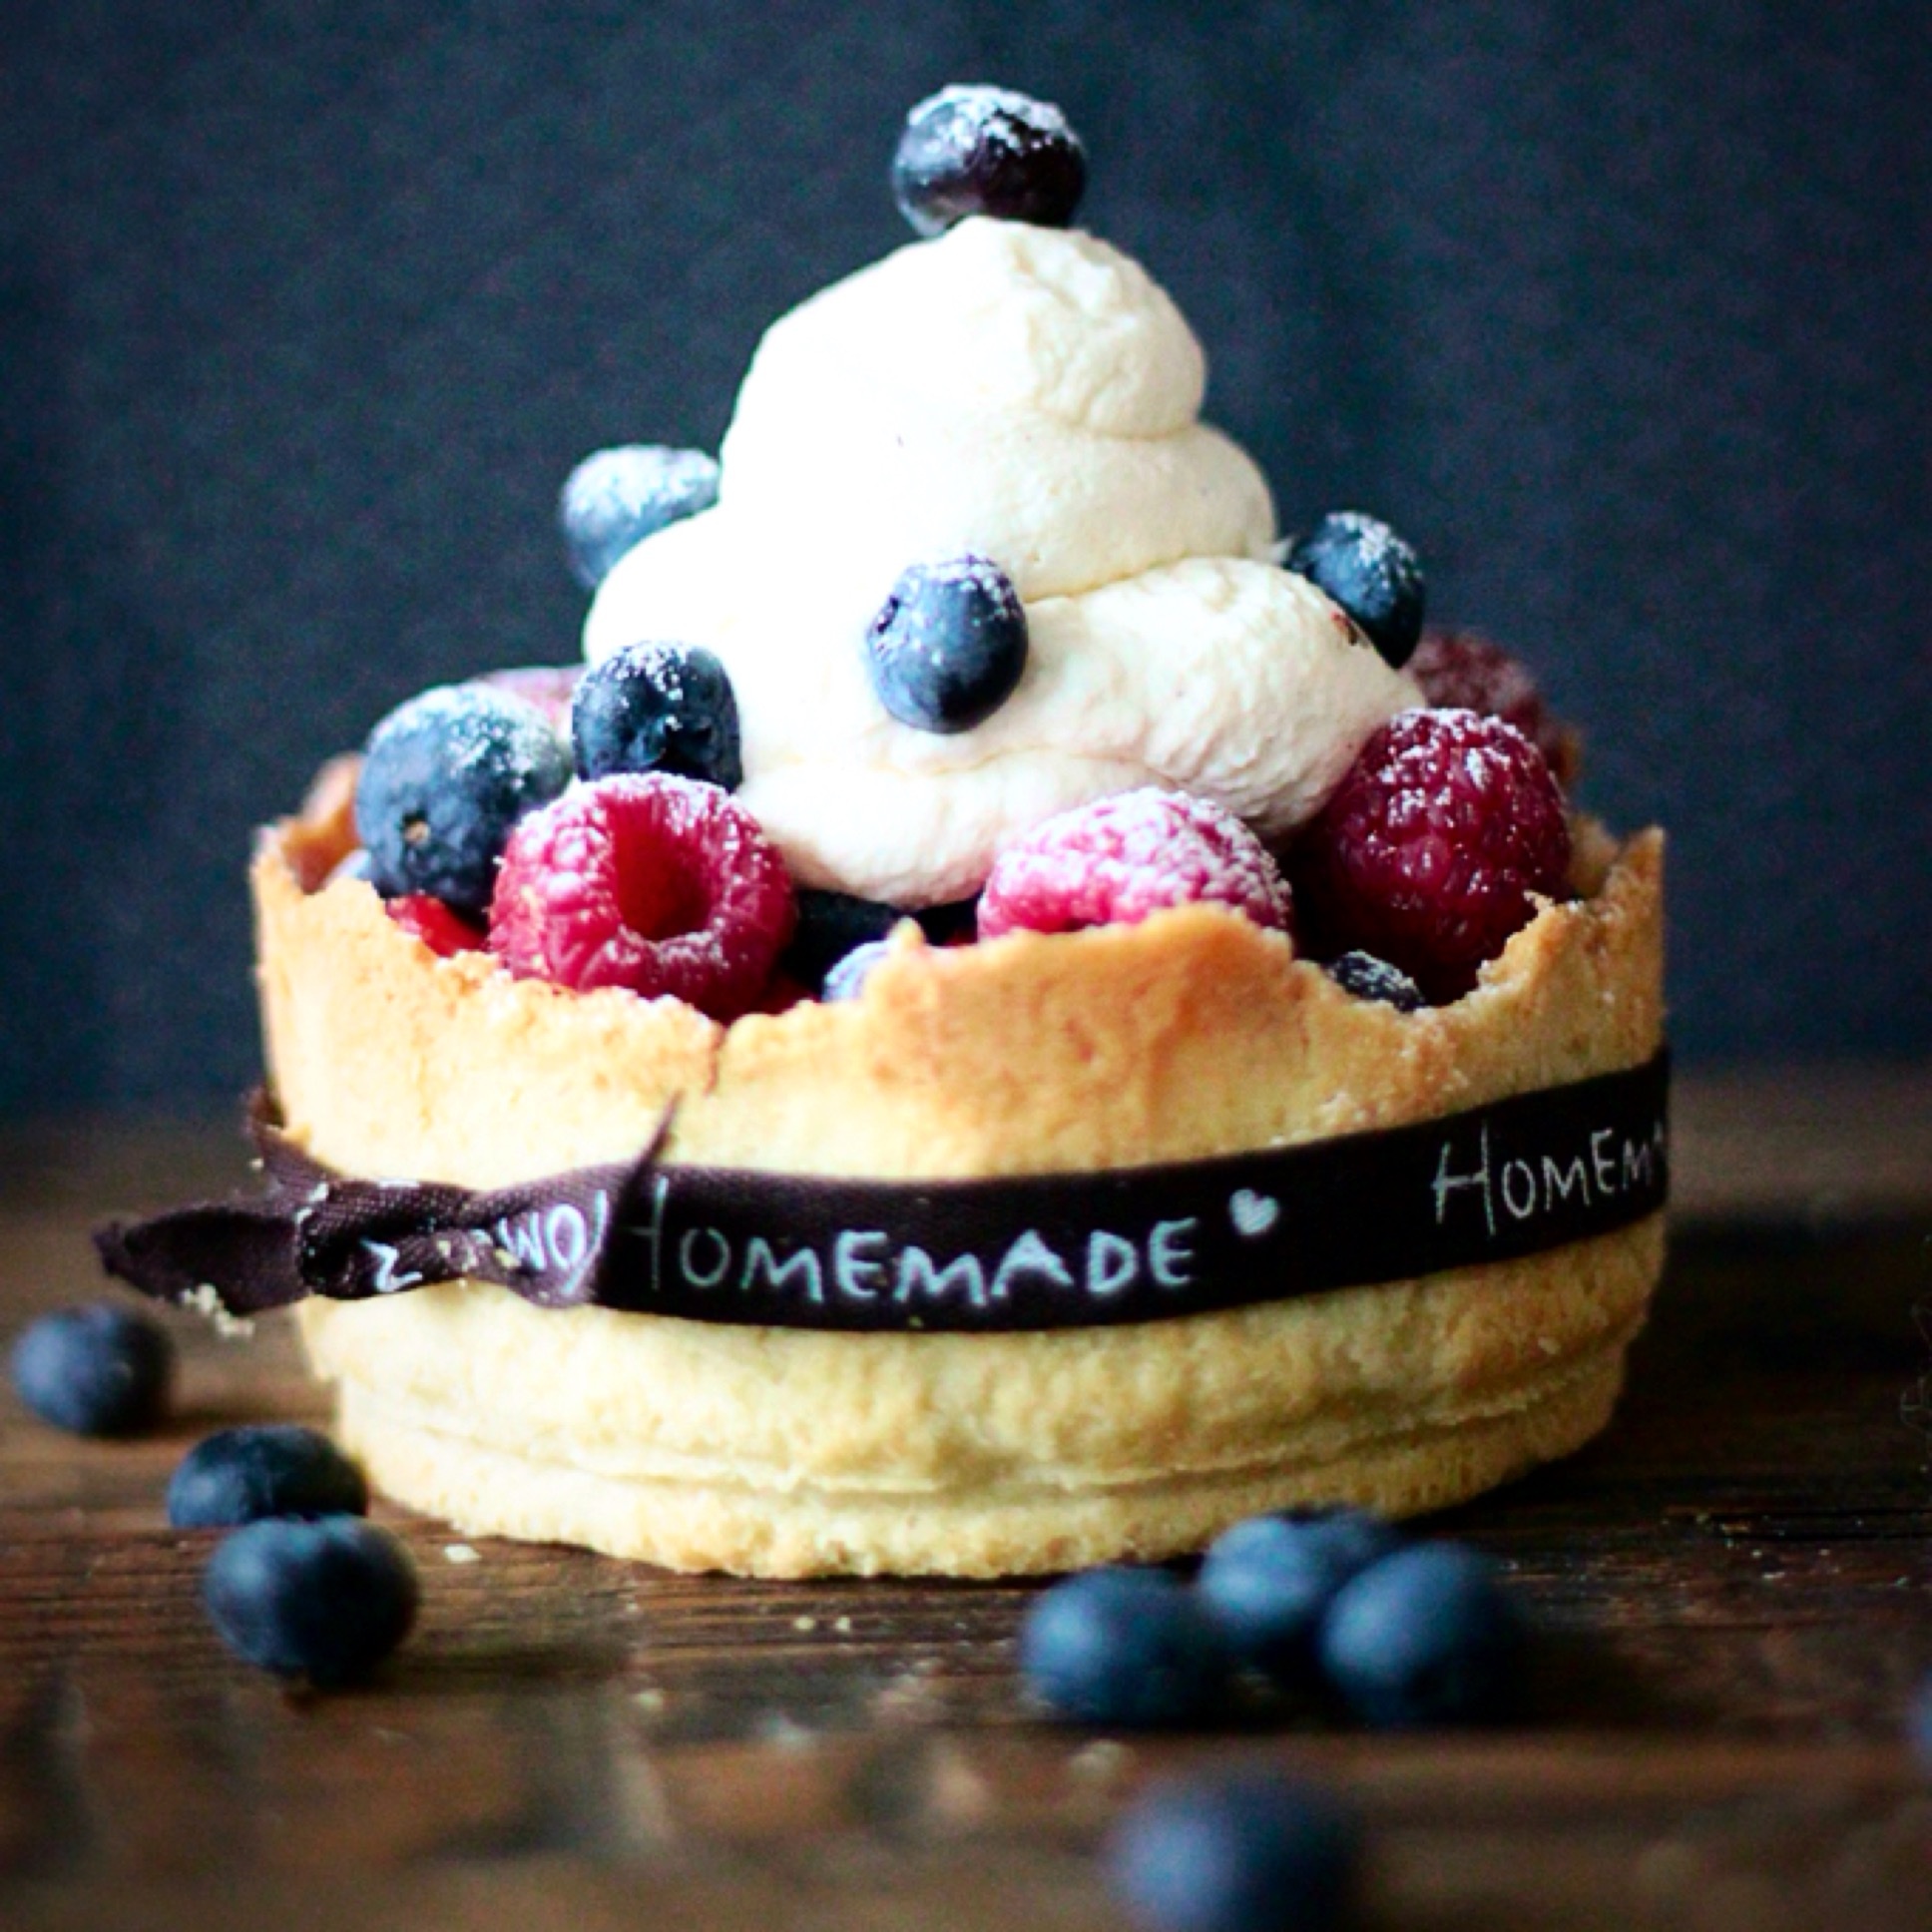
plant, fruit, berry, dish, meal, food, produce, blueberry, breakfast, dessert, dairy product, pie, blueberries, baked goods, pavlova, frutti di bosco